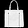
Label: Bag